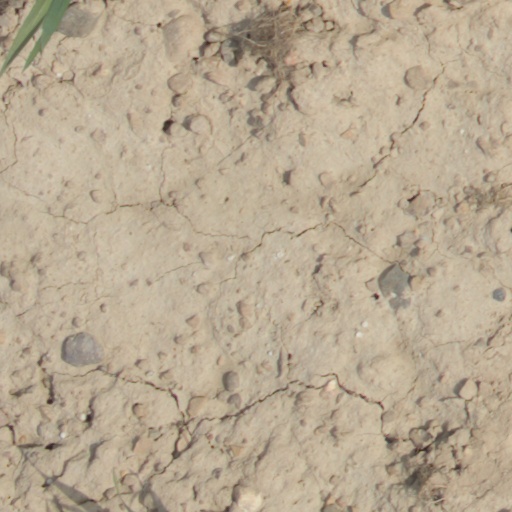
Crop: wheat